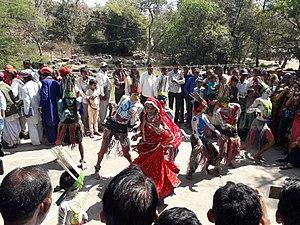
Les mots 'Saharia', 'Sahar', 'Sehariya' ou 'Sahariya' dans le langage munda, désignent une tribu indigène de la province Madhya Pradesh en Inde. Les Saharias se rencontrent principalement dans les districts de Morena, Sehopur, Bhind, Gwalior, Datia, Shivpuri, Vidisha, et de Guna du Madhya Pradesh.